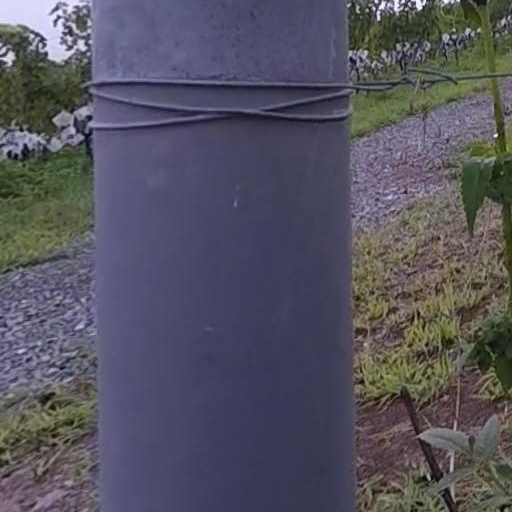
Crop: grape